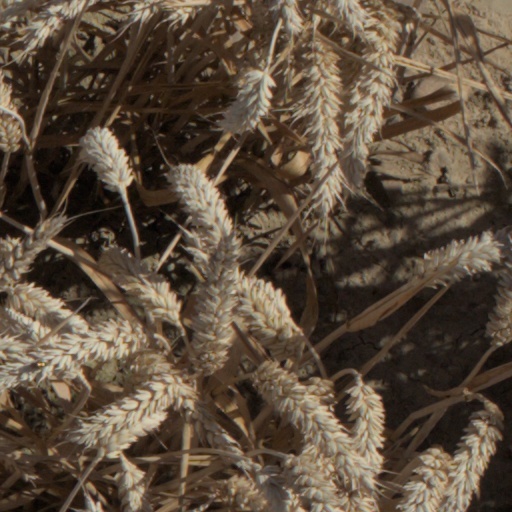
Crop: wheat